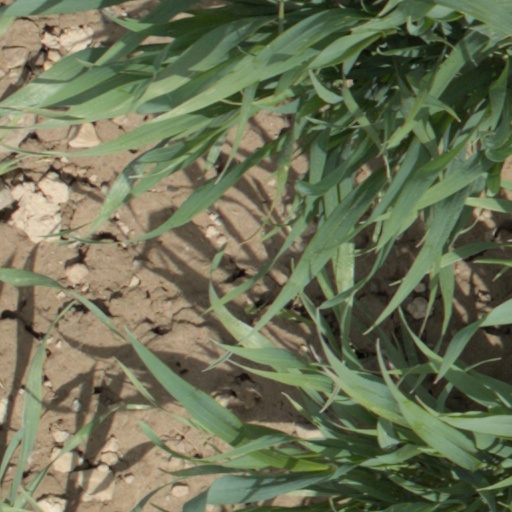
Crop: wheat